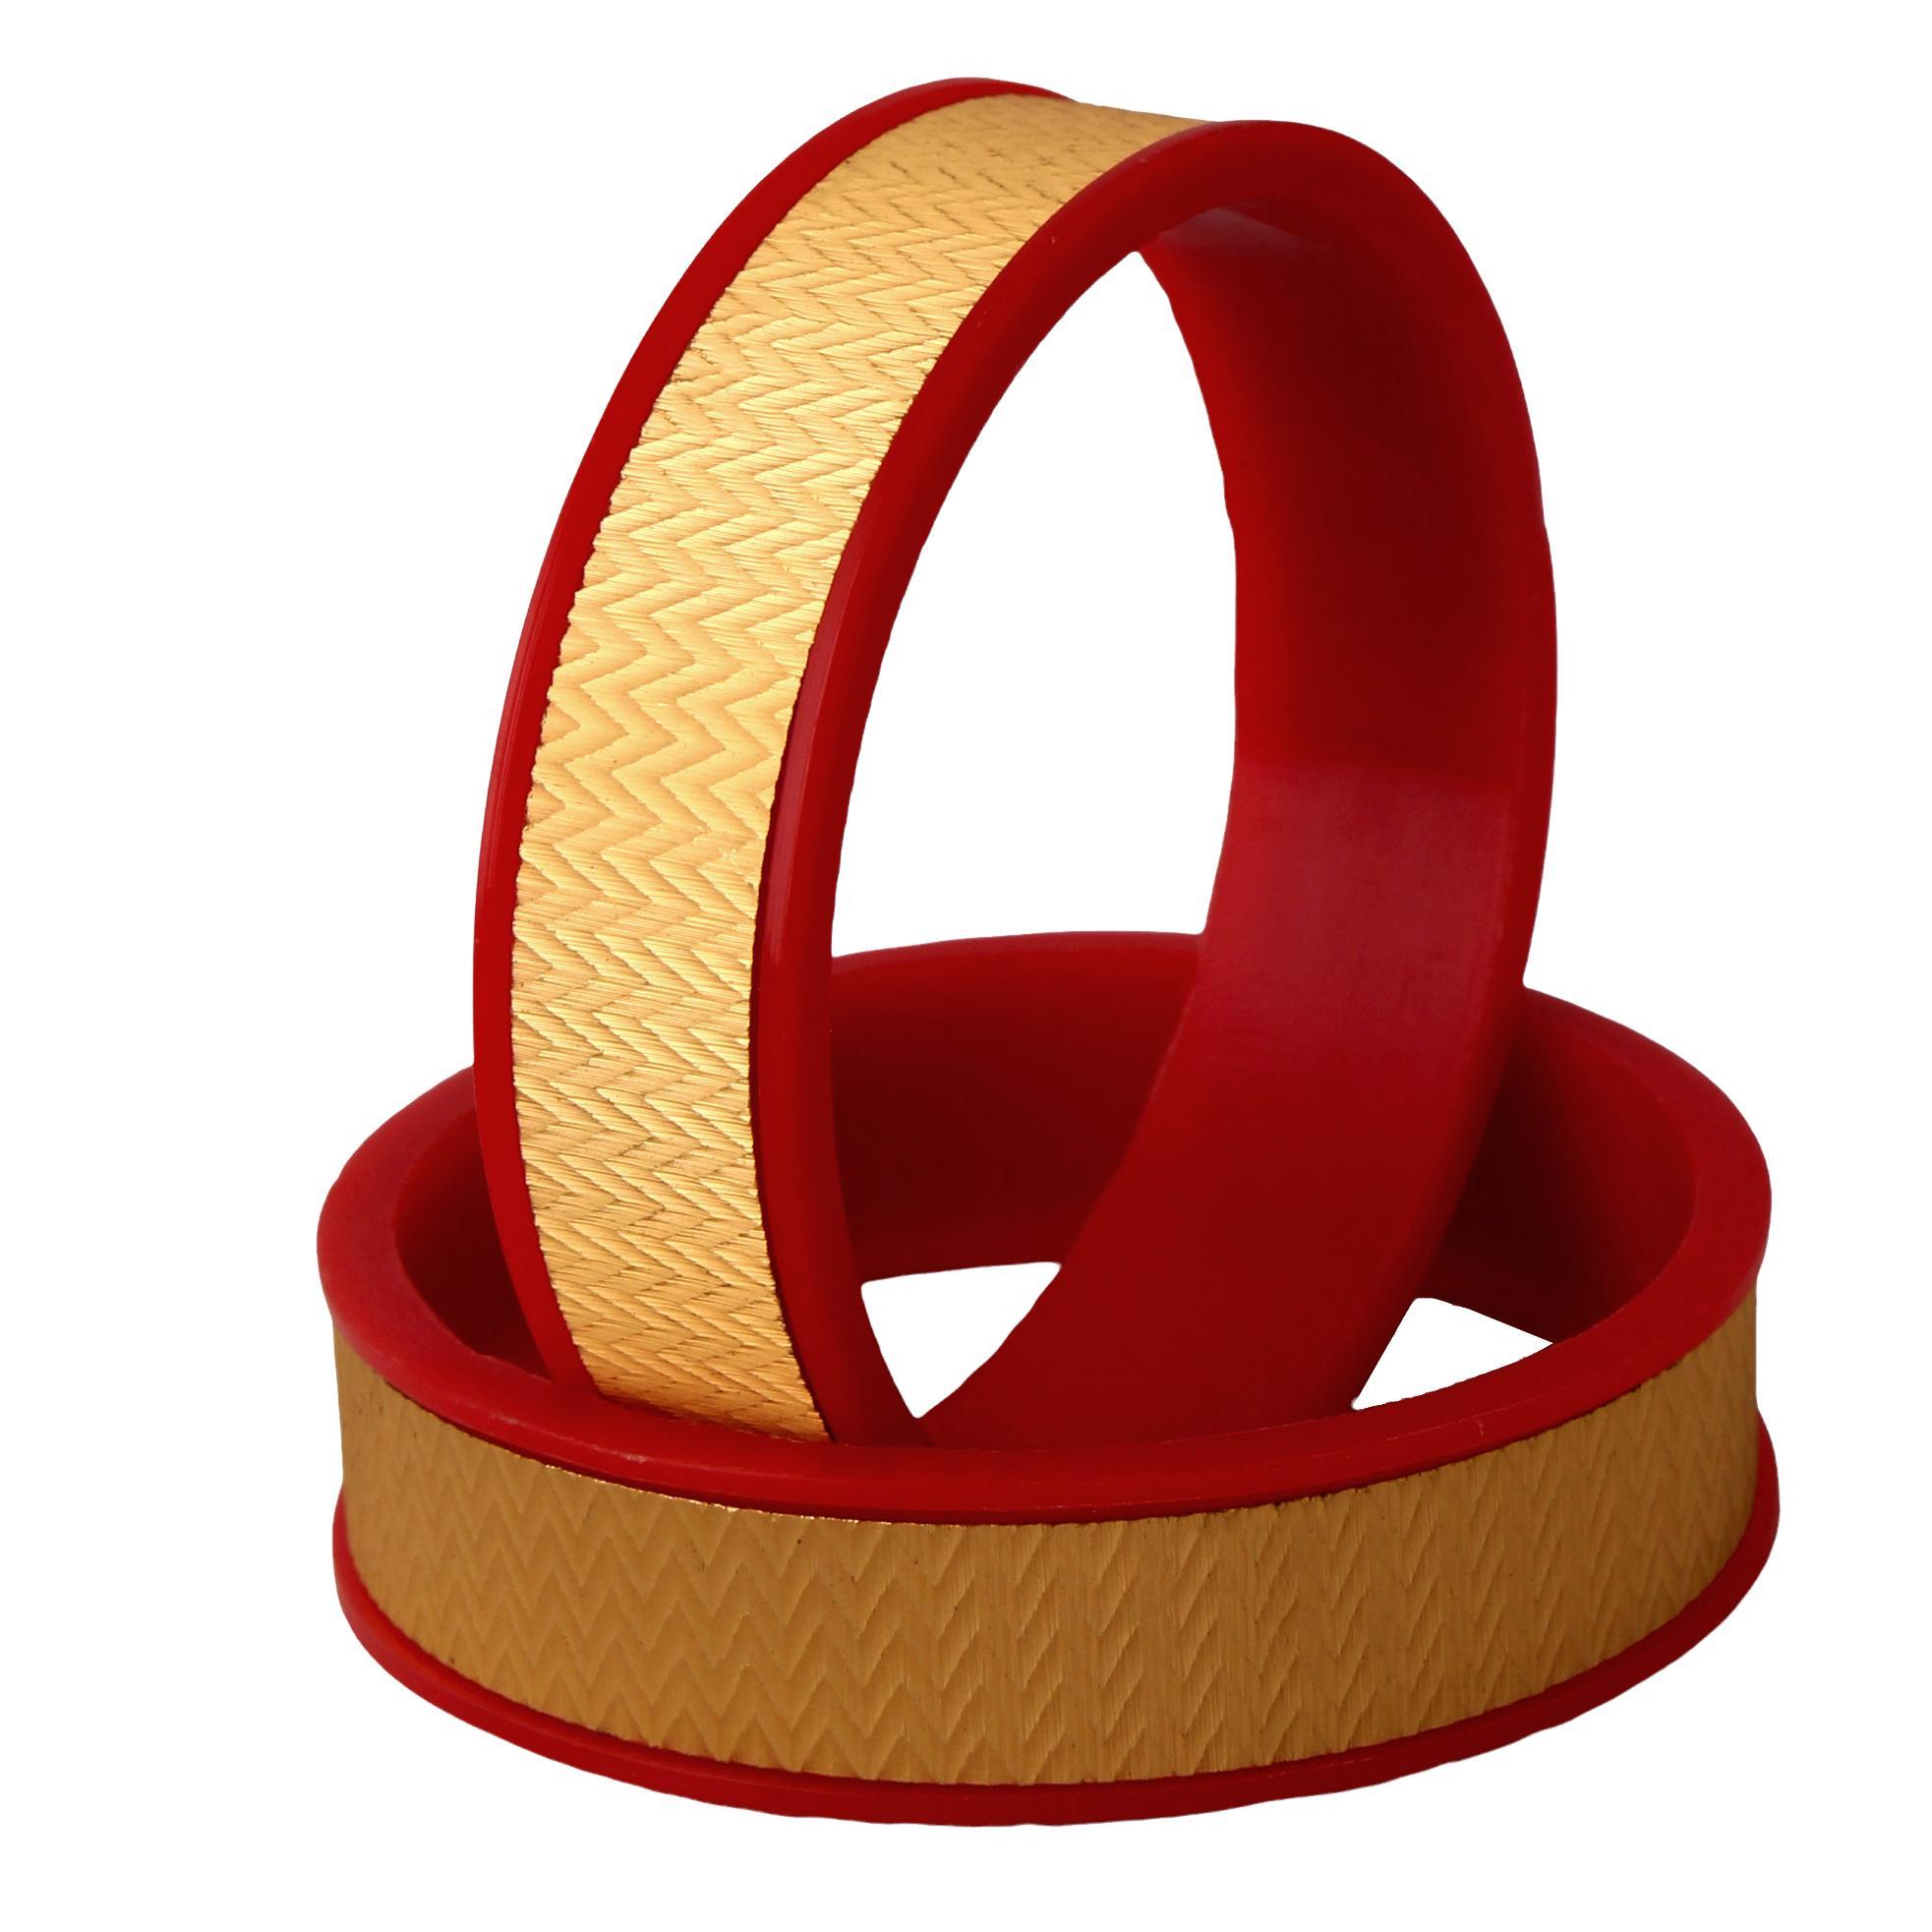
Lucky Jewellery Designer pair of Sankha & bengali pola Reddish maroon color Traditional Ethnic Bangles set For Women (228-J1BG-1715-R2-28)
Type: Bangles
Brand: LUCKY JEWELLERY
Price: Rs. 279
This pair of Bangles will make you Stunning and Graceful look. The Bangles are delicately studded with sparkling crystal stone. Adorn it with your favourite formal attire to enhance your overall looks. This Bangles set is studded with finest quality of coloured that gives render amazing look.Disclaimer:The color of the image and product may slightly differ depending upon the screen resolution.
Features: bangle set for women,bangles set,women bangle set
Included: 2 pcs. bangle set